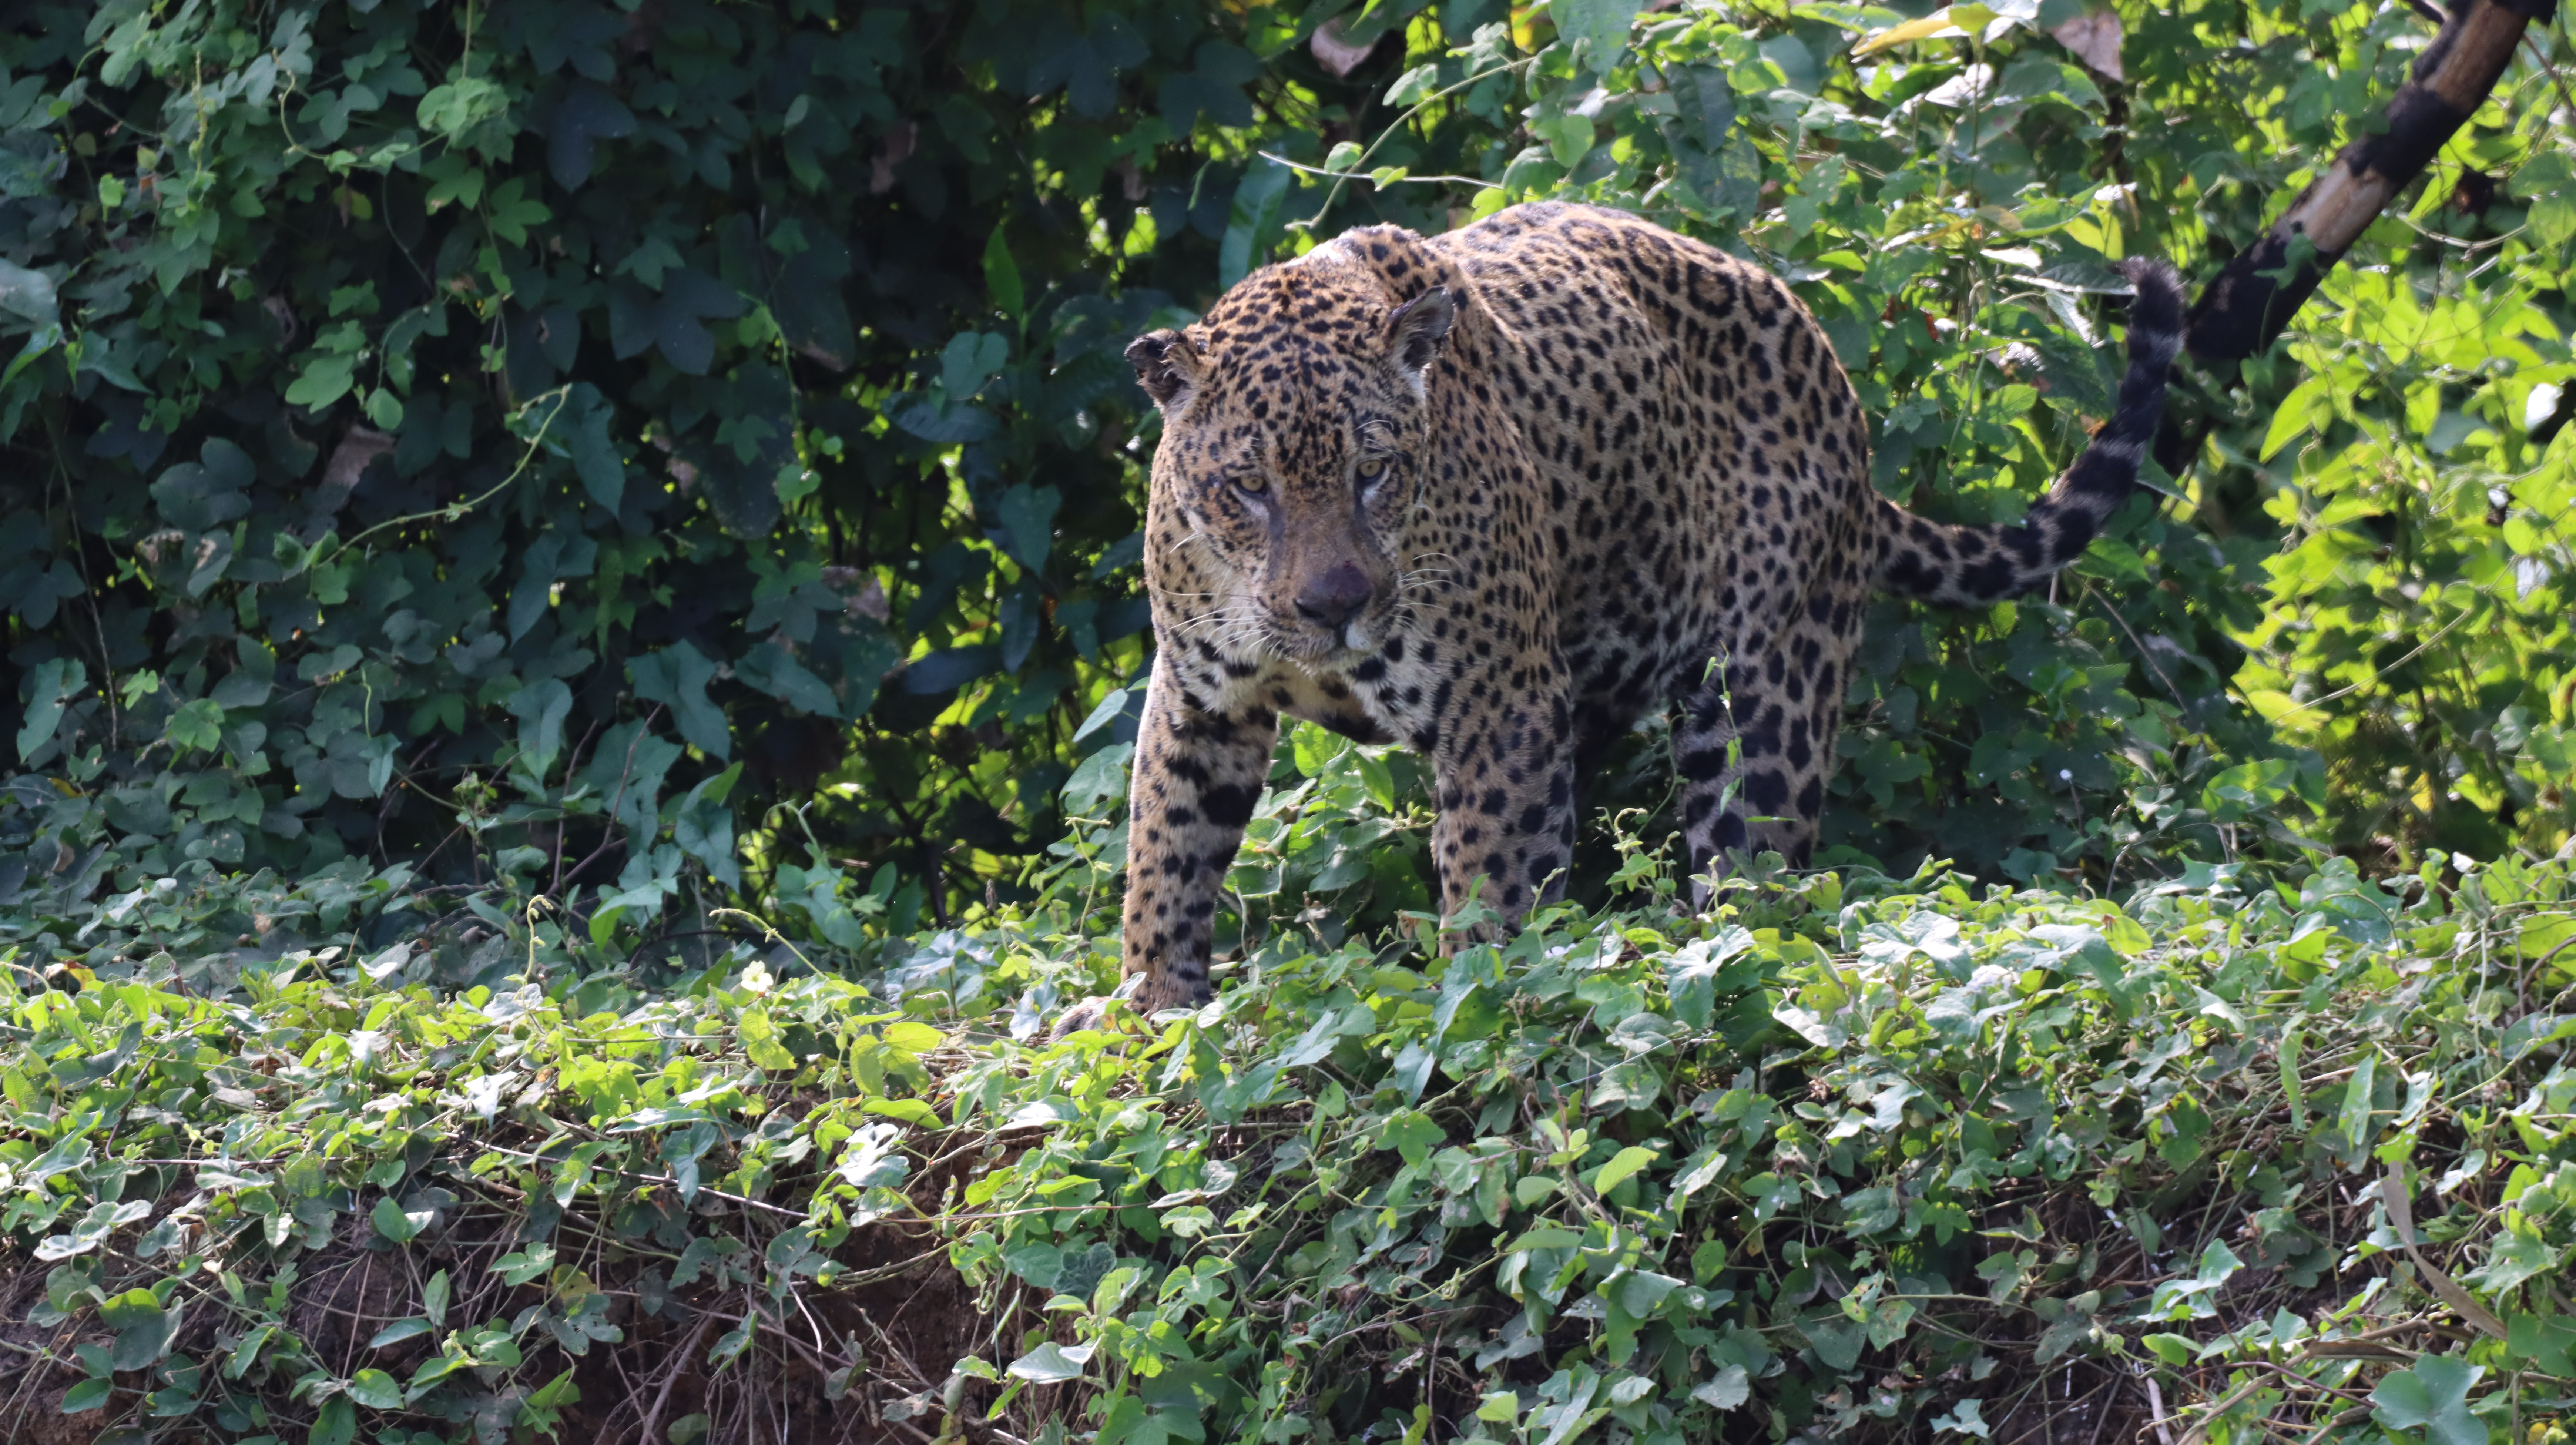
Jaguar: Kwang